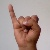
The image shows a hand gesture representing the letter 'I' in Indian Sign Language.